Château-d'Œx

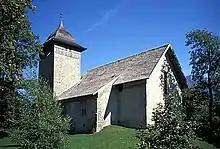
Old church in Château-d'Œx

In 1555 Bern received the upper part of the county of Gruyere including Château-d'Œx. It became part of the German-speaking bailiwick of Saanen. The rights and freedoms of the villagers were now based on Bernese law and not on the Land Law of Moudon. However, the village church was still part of the parish under the collegiate church of Lausanne. Following the Protestant Reformation in 1555, the parish also included Etivaz until 1713.